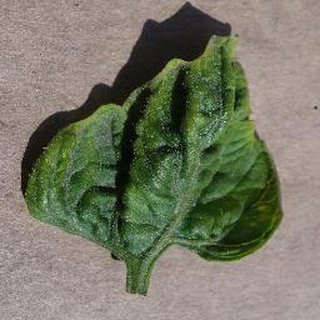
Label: tomato_yellow_leaf_curl_virus